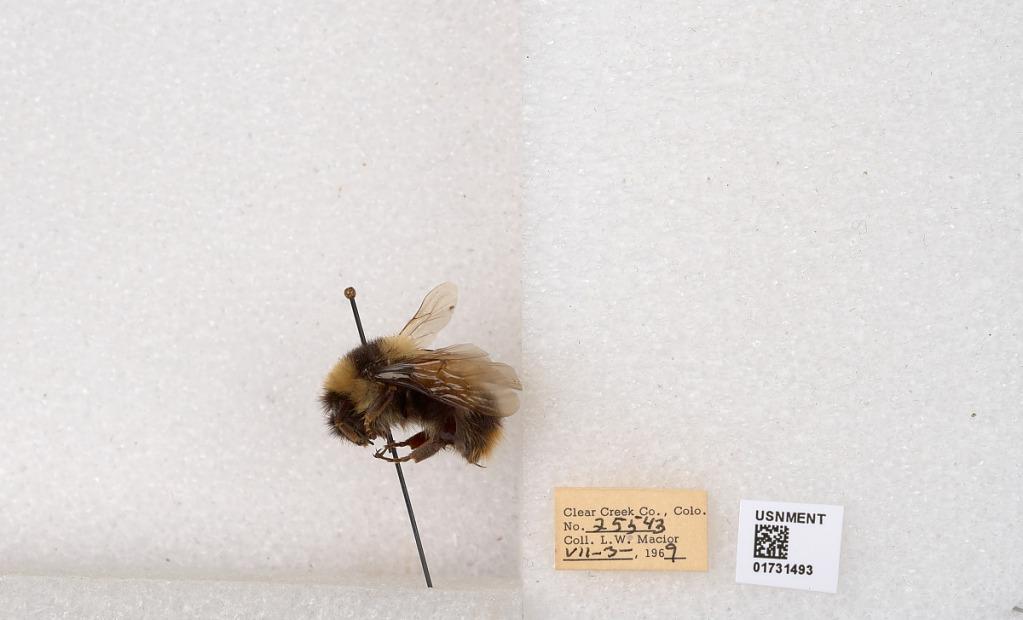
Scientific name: Bombus kirbyellus
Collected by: L. Macior
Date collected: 1969-7-3
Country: United States
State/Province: Colorado
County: Clear Creek
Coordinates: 39.6891, -105.644